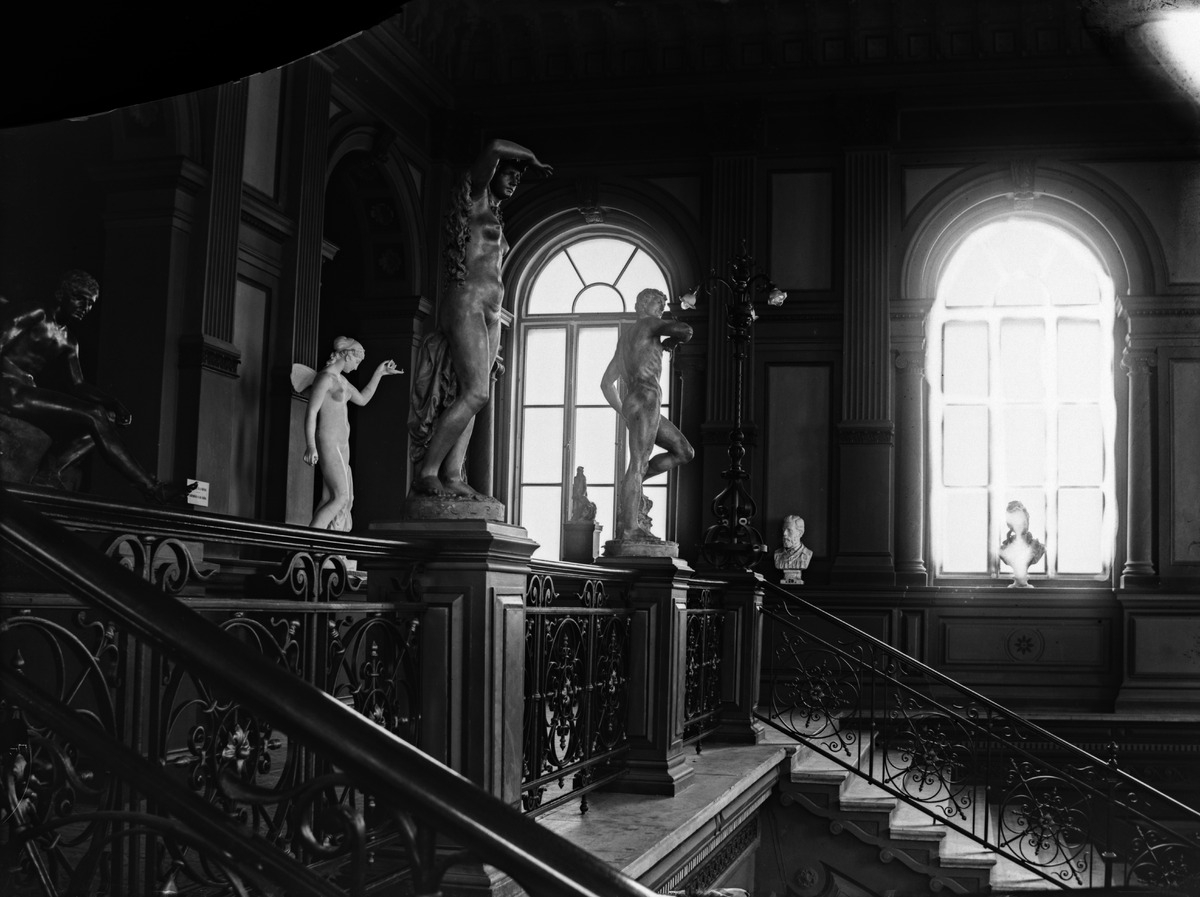
Ateneumin taidemuseo, Kaivokatu 2-4
sisällön kuvaus: Ateneumin taidemuseo, Kaivokatu 2-4. Portaikko. Suomen taideyhdistyksen kokoelmat. mustavalkoinen
Kuvaaja: Wasastjerna, Nils Jakob, valokuvaaja
Ajankohta: kuvausaika 1894
Paikka: Suomi, Uusimaa, Helsinki, Kluuvi Helsinki, Kaivokatu 2-4
Aiheet: julkiset rakennukset museot taidemuseot, taideteokset, veistokset patsaat, portaat